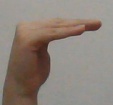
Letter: haa